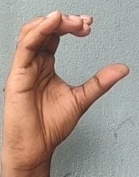
ASL sign: C